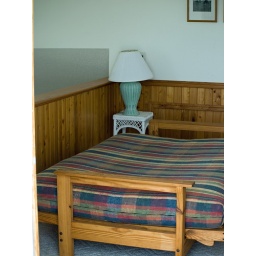
Sofa bed in the loft - Hatteras vacation house